Electronic scoring system

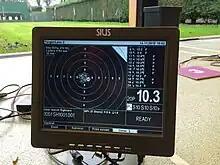
Sius Ascor target monitor on a 50metre training range

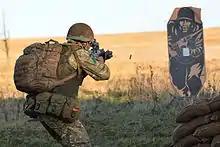
A British paratrooper from 3rd Battalion, Parachute Regiment engaging a close range electronic knock-down target.

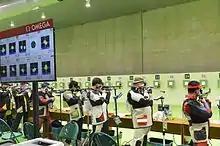
Electronic scoring system used at the 2016 Summer Olympics 10 meter air rifle competition

Electronic targets are used for all types of sport shooting, from airguns through to large calibre rifle shooting. Targets may be static, "running" (moving targets on rails, like the ISSF 50 meter running target) as well as electronic and "reset" knock down targets used by militaries. Targets are available for calibers ranging from air gun pellets up to the 105 mm tank shell.